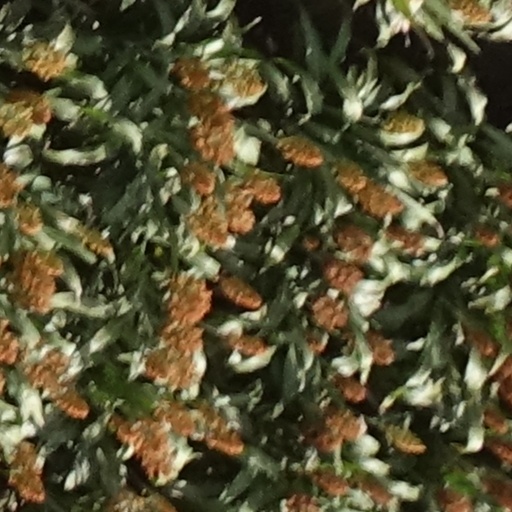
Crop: sorghum